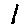
Label: 1